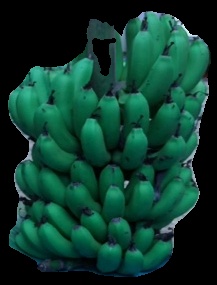
Variety: pachbale
Grade: grade2